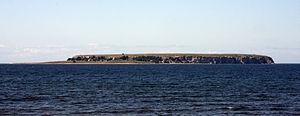
Lilla Karlsö est une petite île suédoise de la mer Baltique, située à environ 3 km à l'ouest de l'île de Gotland et 4,5 km de Stora Karlsö. L'île fait 66 mètres de haut et sa superficie est d'environ 1,6 km ². La grande partie de l'île est composée d'un plateau calcaire. D'abruptes falaises longent les bords de côte. La majorité de l'île est recouverte d'alvar. Il y a également de très vieilles forêts de feuillus, ce qui est unique pour Gotland. Il y a plusieurs grottes et des piliers de castine d'une hauteur de 16 mètres.